Carthona, Darling Point

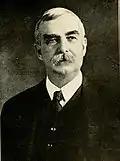
Holmes Samuel Chipman

The next resident of Carthona was Holmes Samuel Chipman. He is listed in the Sands Directories as living at Carthona between 1900 and 1902.